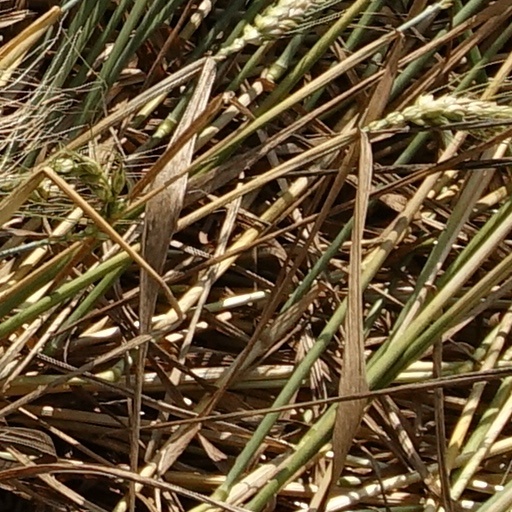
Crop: wheat